Nevado del Ruiz

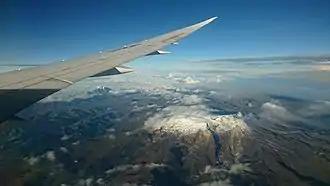
Photo of Nevado del Ruiz taken on approach to El Dorado International Airport, Bogotá. Nevado del Tolima is visible in the background on the left. Approximate altitude of photo: .

One of the lahars virtually erased the town of Armero in Tolima, which lay in the Lagunilla River valley. Only one quarter of its 28,700 inhabitants survived. The second lahar, which descended through the valley of Chinchiná River, killed about 1,800 people and destroyed about 400 homes in the town of Chinchiná, in the department of Caldas. In total, over 23,000 people were killed and approximately 5,000 were injured. More than 5,000 homes were destroyed. The Armero tragedy, as the event came to be known, was the second-deadliest volcanic disaster in the 20th century, being surpassed only by the 1902 eruption of Mount Pelée, and is the fourth-deadliest volcanic eruption in recorded history. It is also the deadliest known lahar, and Colombia's worst natural disaster. A young girl named Omayra Sánchez became a worldwide symbol of the disaster after images of her trapped under the debris of her former home, after the eruption made the news worldwide.